Casper College

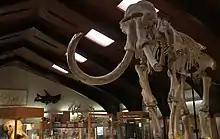
Tate Geological Museum at Casper College

Casper College offers more than 50 academic majors and 30 technical and career field options. The academic side of the college is organized into five different Schools: Business and Industry, Fine Arts and Humanities, Health Science, Science, Social and Behavioral Science.